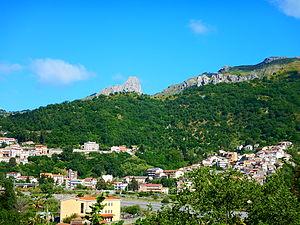
Fondachelli-Fantina est une commune italienne de la province de Messine dans la région Sicile en Italie. Il est situé dans la vallée de la fiumara du Patrì, à son origine, parmi les monts Péloritains dont ses plus hauts sommets, la Montagna Grande, la Rocca di Salvatesta et la Montagna di Vernà, se montrent dans la vallée, à retenir pour leur beauté et les caractéristiques le Rocche di Durante et le plateau de Pizzo Vento. Le Saint Patron est l'Ange Gardien célébré le deuxième dimanche de Juillet.